Bob Rae

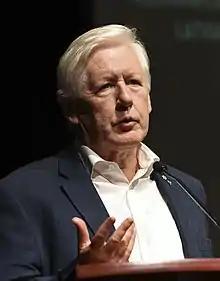
Rae in 2019

Robert Keith Rae (born August 2, 1948) is a Canadian diplomat and former politician who is the current Canadian Ambassador to the United Nations since 2020. He previously served as the 21st premier of Ontario from 1990 to 1995, leader of the Ontario New Democratic Party from 1982 to 1996, and interim leader of the Liberal Party of Canada from 2011 to 2013. Between 1978 and 2013, he was elected 11 times to federal (Broadview, Broadview-Greenwood, Toronto Centre) and provincial (York South) parliaments.